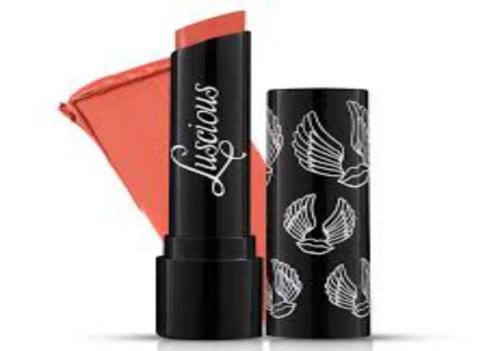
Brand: luscious pink
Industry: Clothes